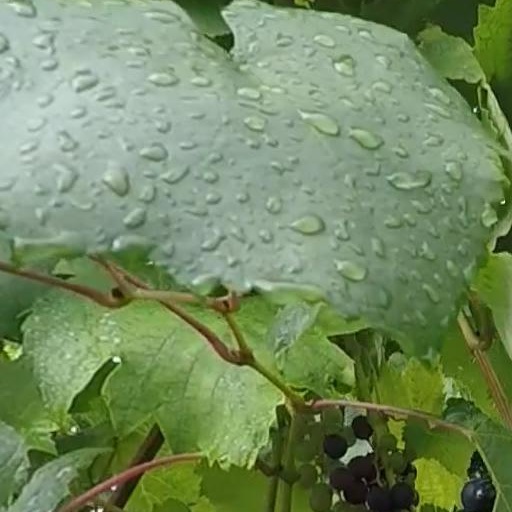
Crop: grape